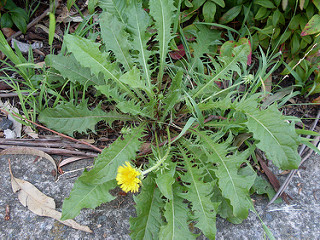
Flower: dandelion